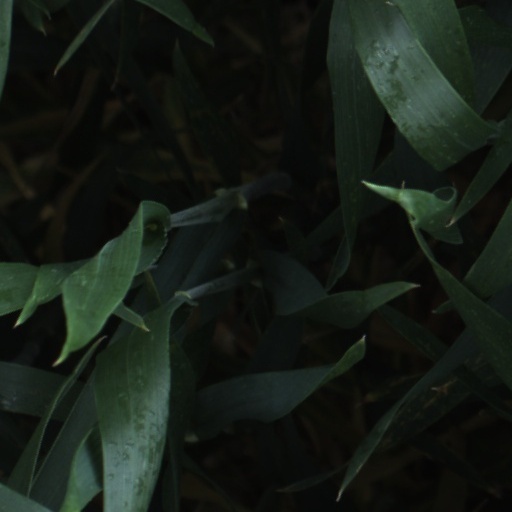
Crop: wheat